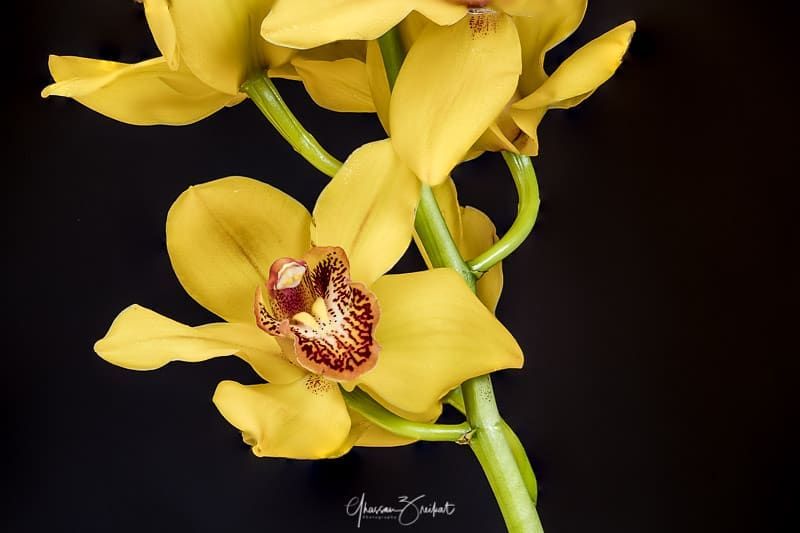
Nature’s Art
A close-up of a yellow petal against a dark background, highlighting its delicate petals and intricate patterns. The soft lighting highlights the flower's natural beauty
Macro shot, straight-on angle
A stunning yellow petal is captured in sharp detail against a black background, making its soft petals and rich textures stand out. The composition draws attention to the flower’s elegant form and natural symmetry.
Labels: Flower, Plant, Orchid, Petal, Anther, Gladiolus, Stem, Black Background